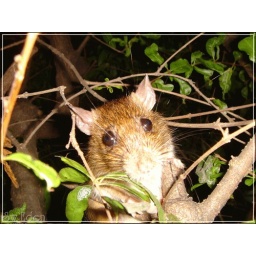
This ant always eat Pomegranate fruit in my garden area. My dog found it.